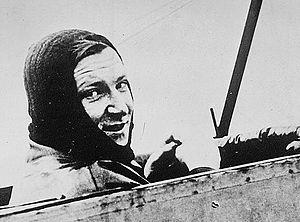
Marcel-Georges Brindejonc des Moulinais, né le 8 février 1892 au Légué à Plérin et mort le 18 août 1916 à Vadelaincourt, est un aviateur français.